Joe Davis (basketball, born 1902)

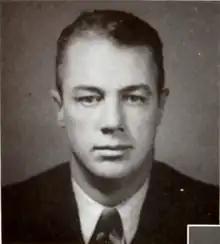
Davis in 1940

Joe Davis (January 30, 1902–January 5, 1990) was an American college basketball and football coach at Clemson and Rice.